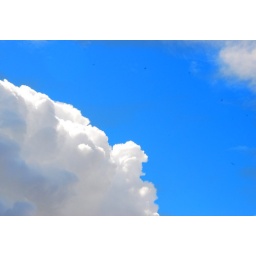
clouds in the morning sky this morning